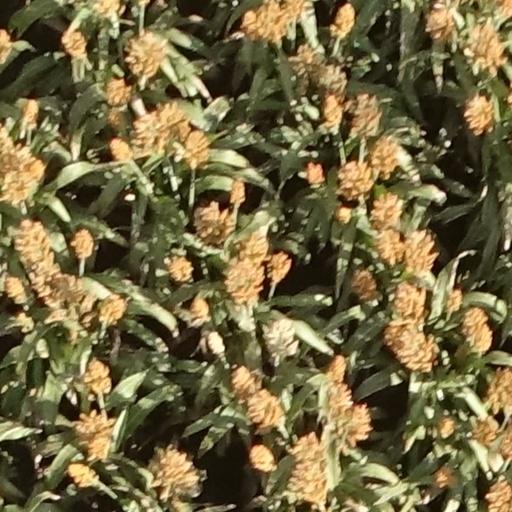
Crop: sorghum